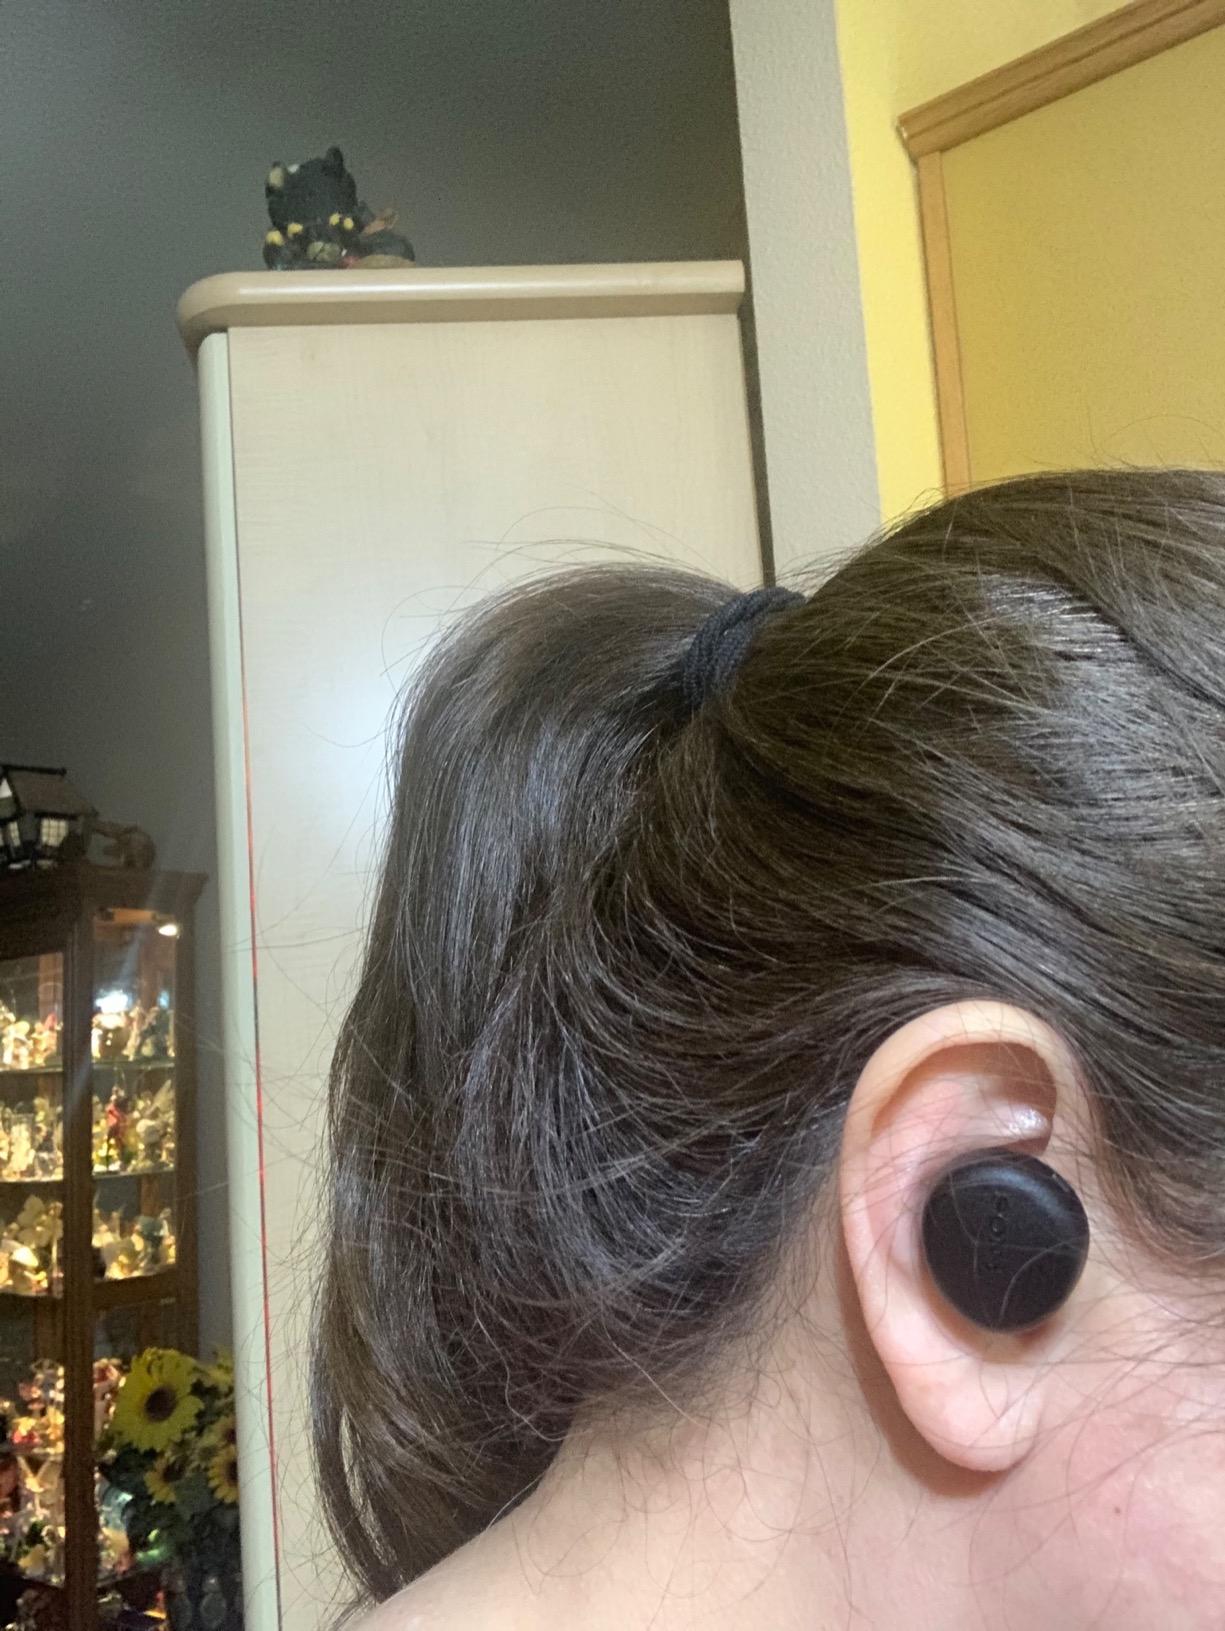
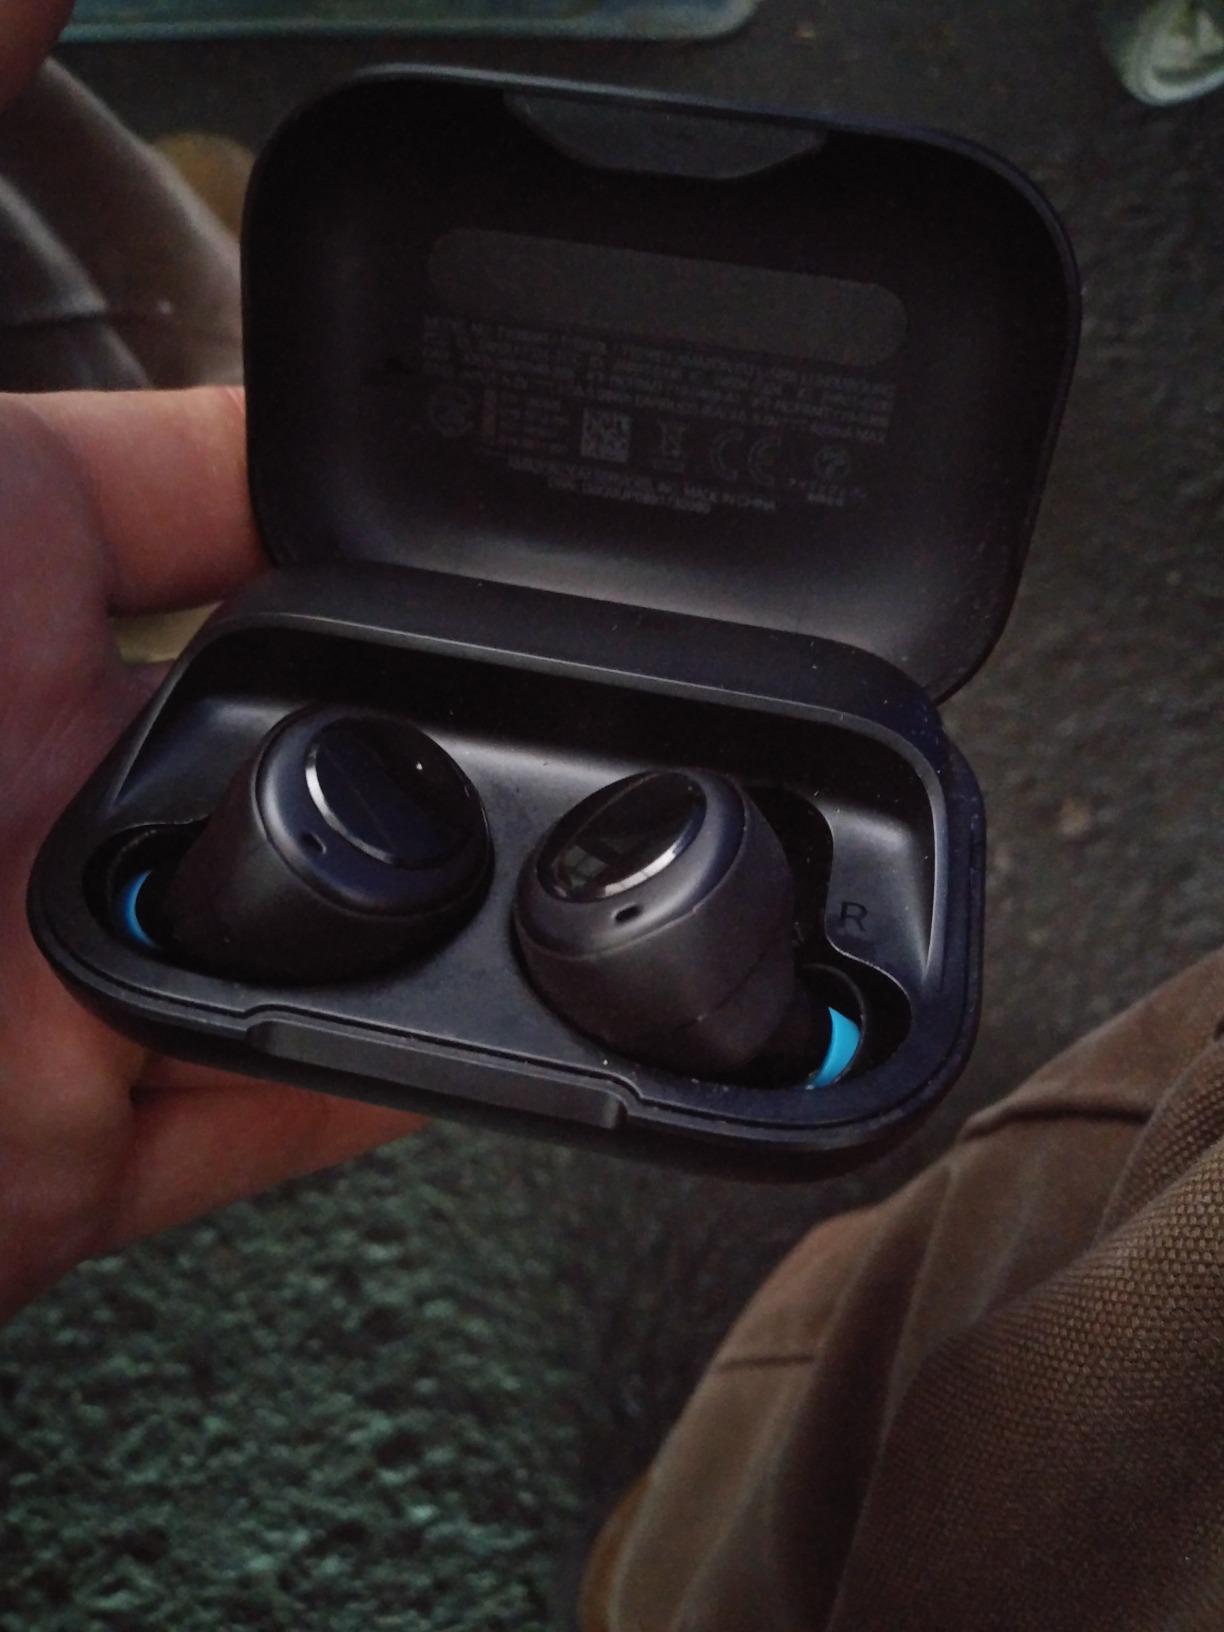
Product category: earbuds
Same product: no